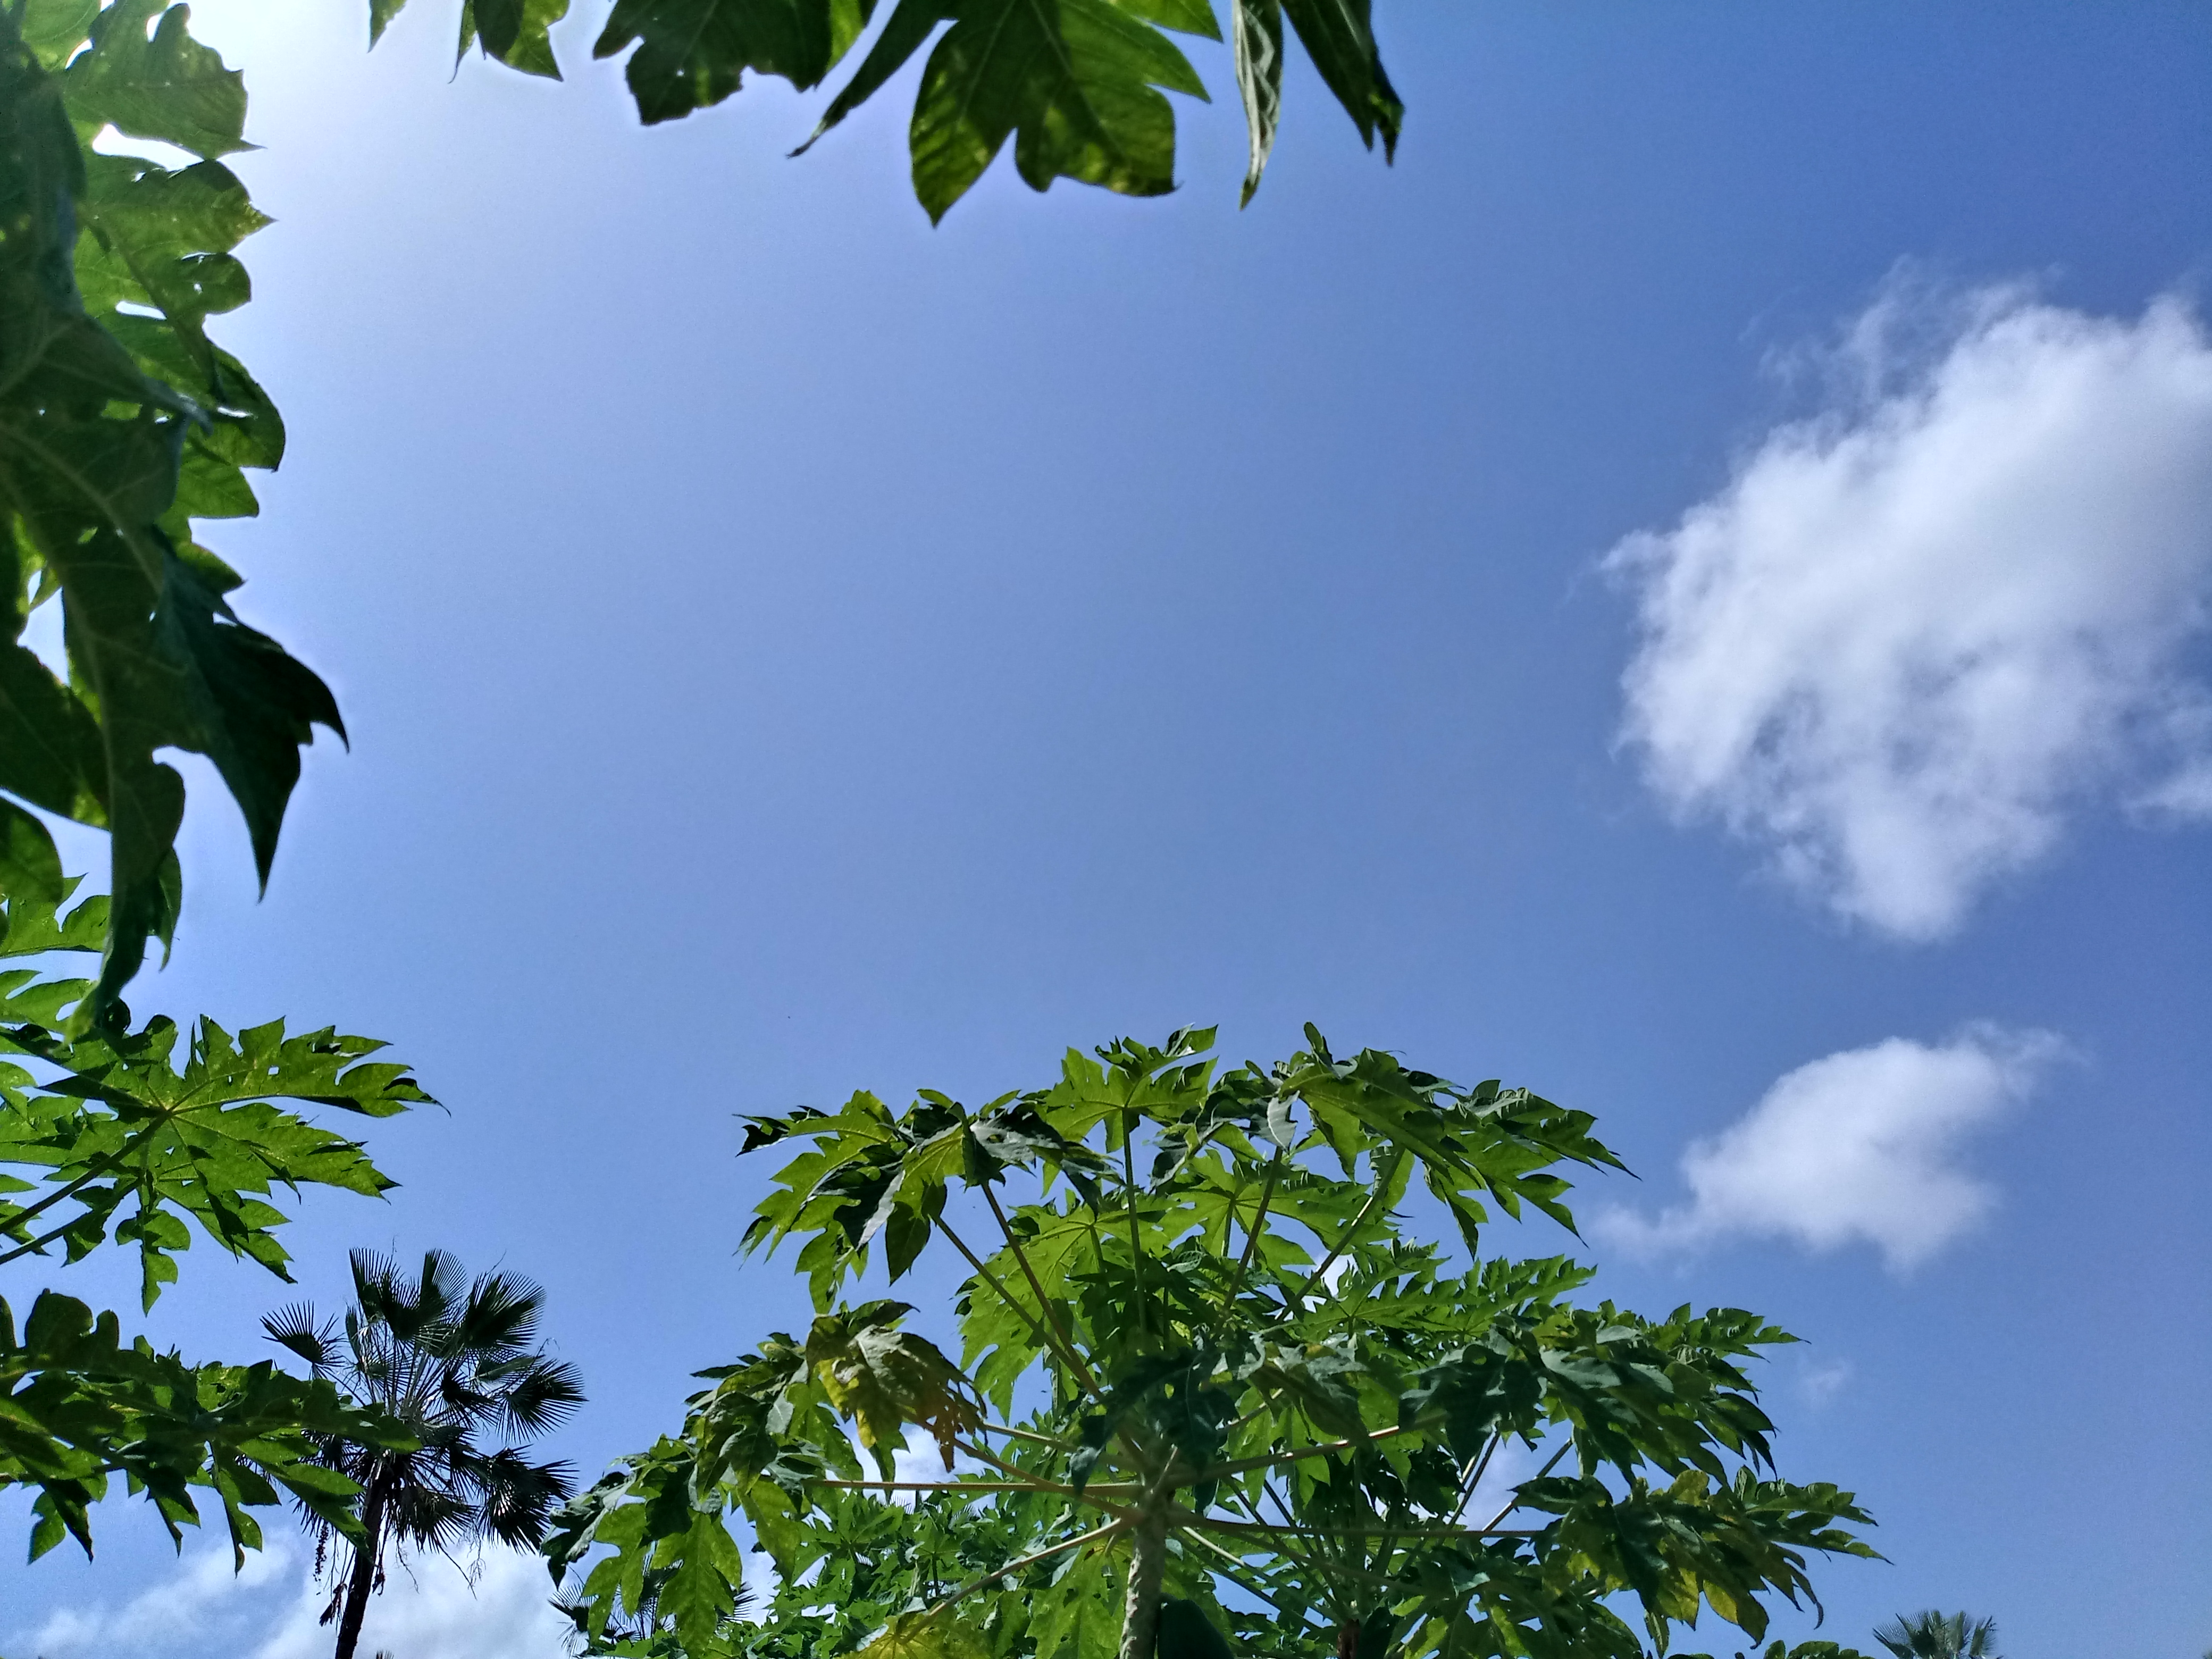
sky, trees, green, clouds, leaves, blue, beautiful day, landscape, beauty, tree, vegetation, leaf, daytime, plant, woody plant, branch, cloud, plant stem, palm tree, flower, meteorological phenomenon, arecales, tropics